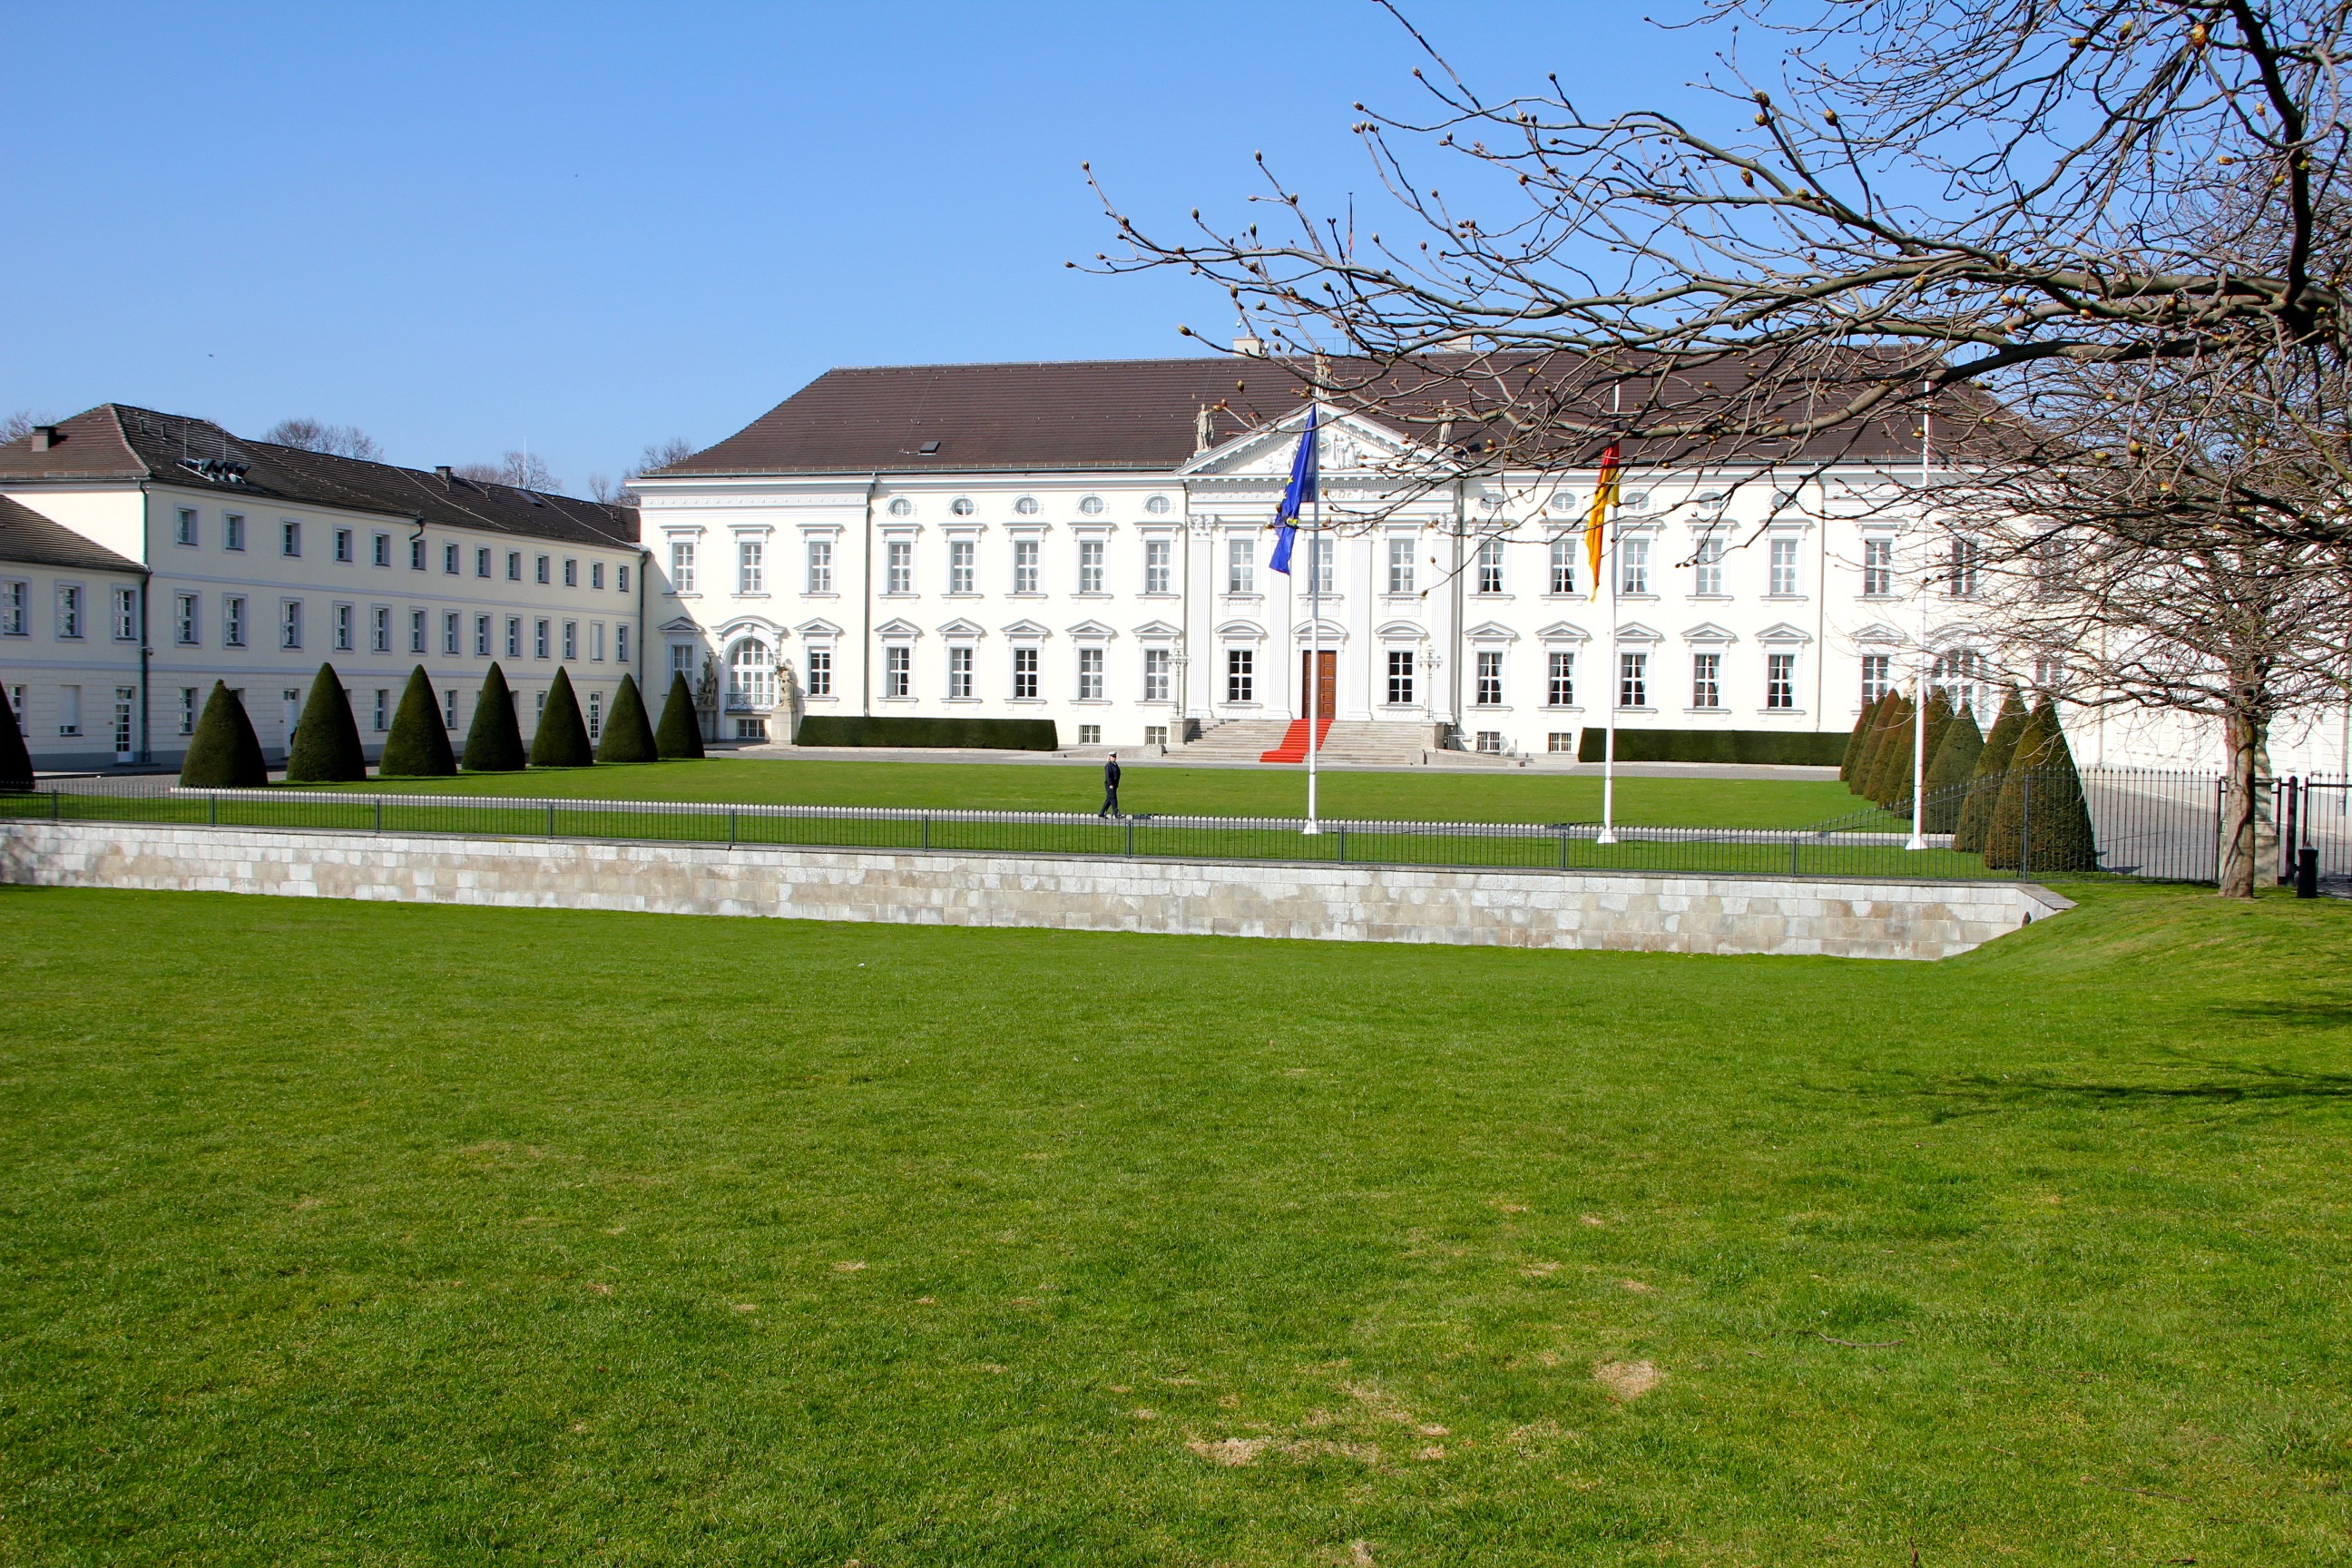
grass, lawn, building, chateau, home, castle, berlin, campus, estate, bellevue